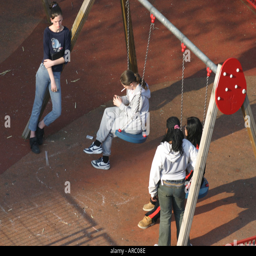
teenagers hanging around on a south playground